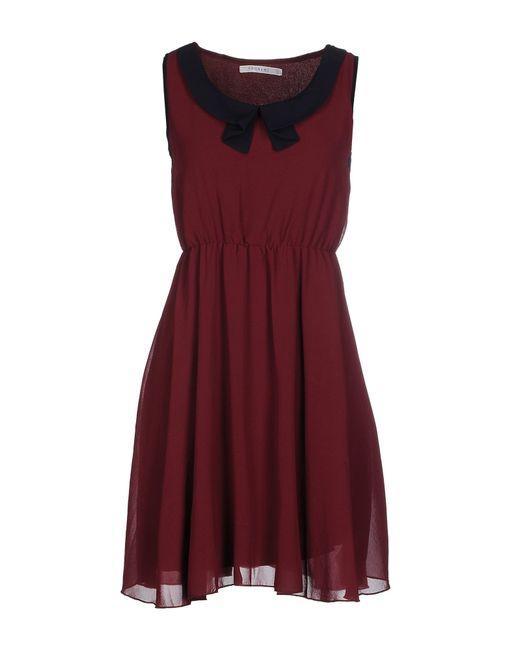
Ärmelloses Midikleid mit Rundhalsausschnitt für Damen